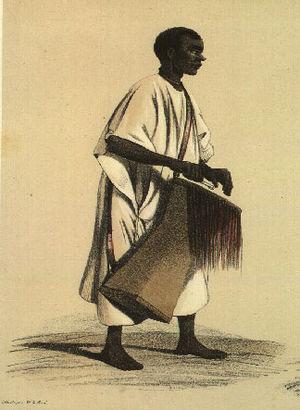
Le royaume de Galam est un ancien royaume du Sénégal, joignant celui des Foules, à l'ouest et des Mandingues au sud. Il finit au Rocher Felou, les Chutes du Félou, où commencent les terres non explorées. Il est gouverné par une monarchie héréditaire.